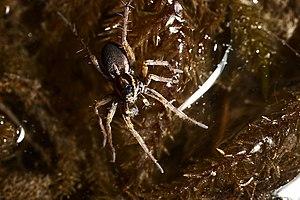
Pardosa nigriceps est une espèce d'araignées aranéomorphes de la famille des Lycosidae.